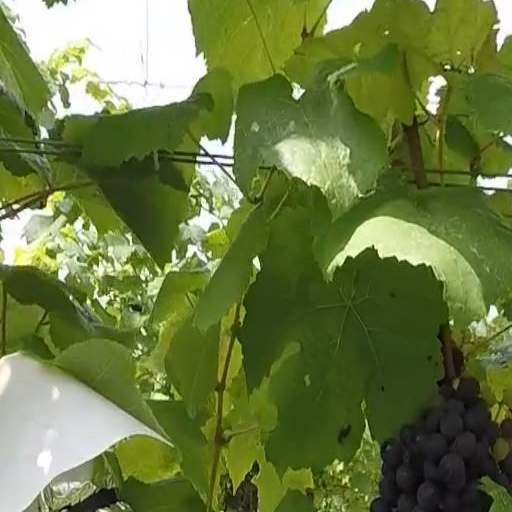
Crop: grape